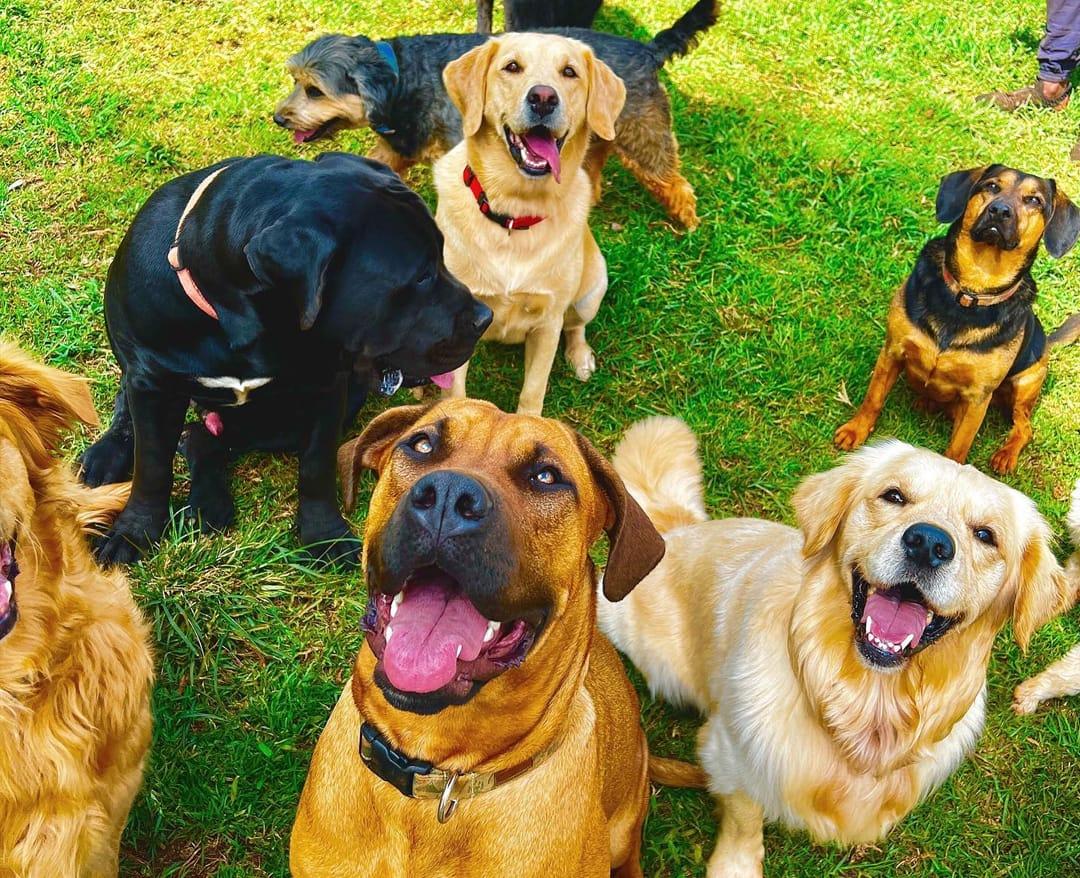
Mbwa wa rangi za aina tofautitofauti wakiwa wamejikusanya katika eneo lenye uwazi mkubwa pamoja na nyasi za kijani. Wakiwa wamefungua vinywa wakionyesha ulimi unaodondosha mate pamoja na meno yenye ncha kali.